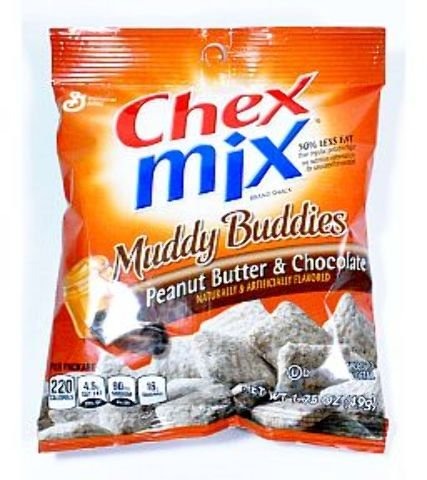
Item Name: Chex Mix Muddy Buddies - Peanut Butter Chocolate (Pack of 60)
Bullet Point: chocolate
Value: 105.0
Unit: Ounce

Price: 58.78